University of the Sunshine Coast

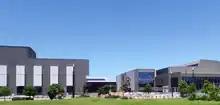

The University Council is the governing body with the chancellor presiding over council meetings. The council has 19 members including the chancellor drawn from the university staff, student body and wider community.